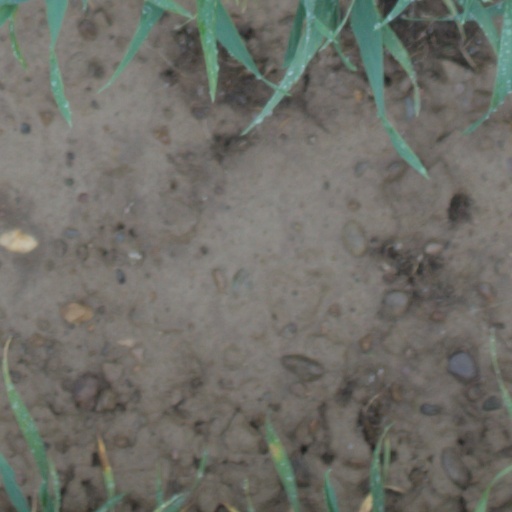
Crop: wheat